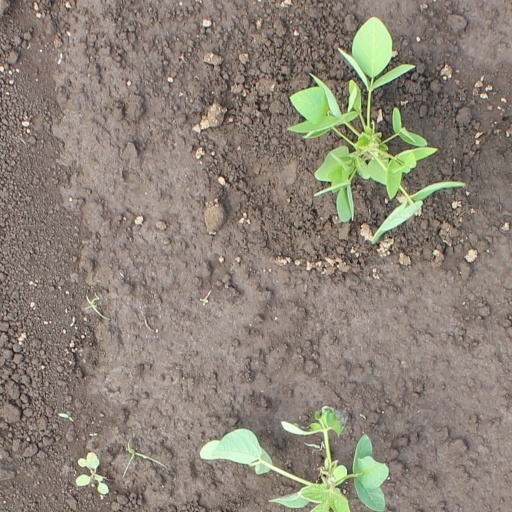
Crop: soybean